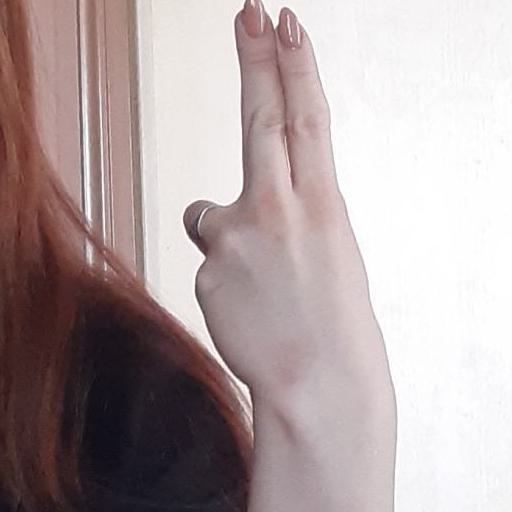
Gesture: two_up_inverted